Richard Sorge

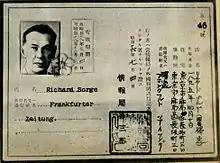
Sorge's press pass in Japan

Sorge enlisted in the Imperial German Army in October 1914, shortly after the outbreak of the First World War. At 18, he was posted to a reserve infantry battalion of the 3rd Guards Division. He initially served on the Western Front and was wounded at the Second Battle of Ypres in 1915. After a period of convalescence in Berlin, Sorge was transferred to the Eastern Front and promoted to the rank of corporal. He was seriously wounded again in April 1917, shrapnel severed three of his fingers and broke both his legs, causing a lifelong limp. Afterward, Sorge was awarded the Iron Cross, Second Class for bravery. He was subsequently declared medically unfit for service and discharged from the army. After serving in the war, Sorge, who had started out in 1914 as a right-wing nationalist, became disillusioned by what he called the "meaninglessness" of the conflict and gravitated to the political left.